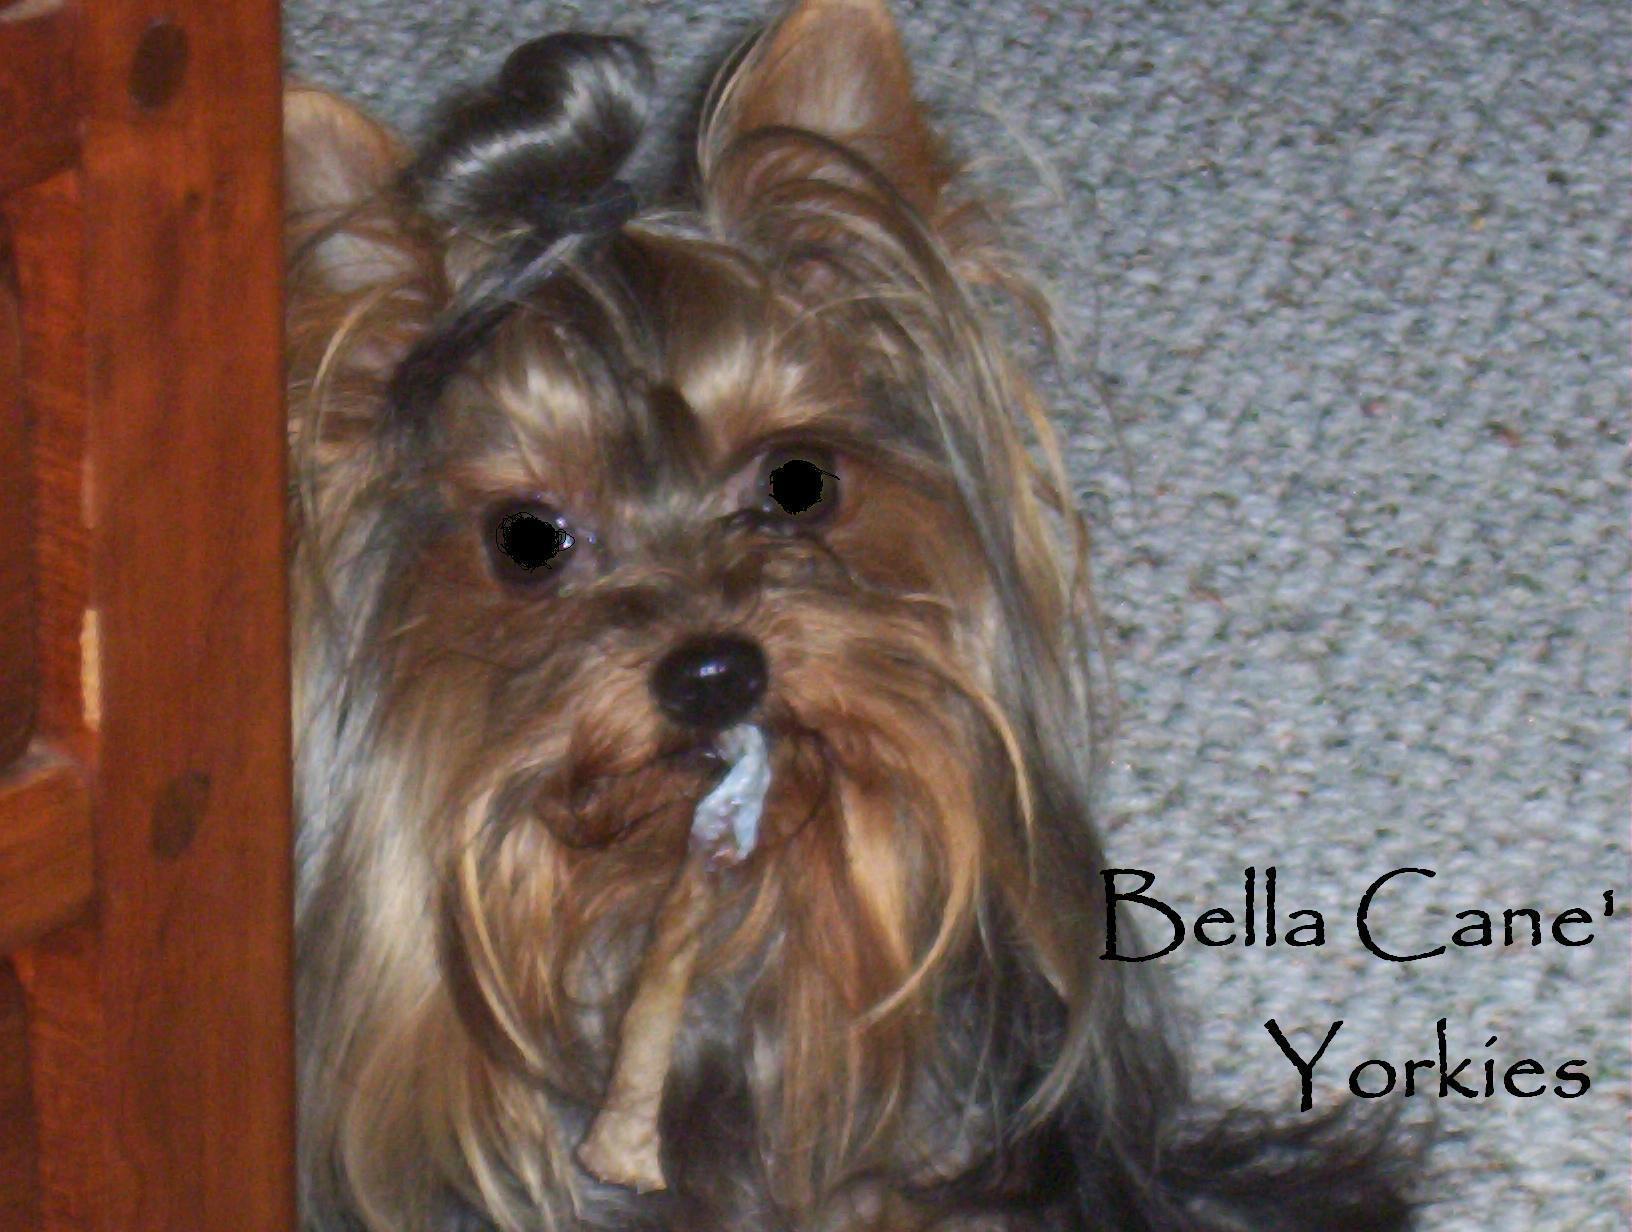
Yorkshire_terrier